Lampung

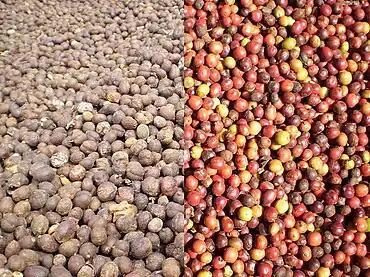
Robusta coffee beans, a type of coffee bean produced in Lampung

Major crops in the region include robusta coffee beans, cocoa beans, coconuts and cloves. This agriculture has included illegal growing in Bukit Barisan Selatan National Park. In addition, nata de coco is also manufactured in the region by domestic companies. Rubber and palm oil are also harvested.